Mohammed Shami

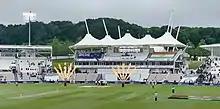
The Rose Bowl during the final of 2019–21 WTC ––– Shami was part of that match.

Shami was selected for India's tour of South Africa and New Zealand, taking 16 Test wickets in total. He had little success on India's 2014 tour of England, however, finishing with just five wickets in three matches. He was involved in a 111-run partnership for the 10th wicket, with Bhuvneshwar Kumar in the first Test at Trent Bridge, scoring his maiden half-century in the process and helping India post 457 in the first innings.